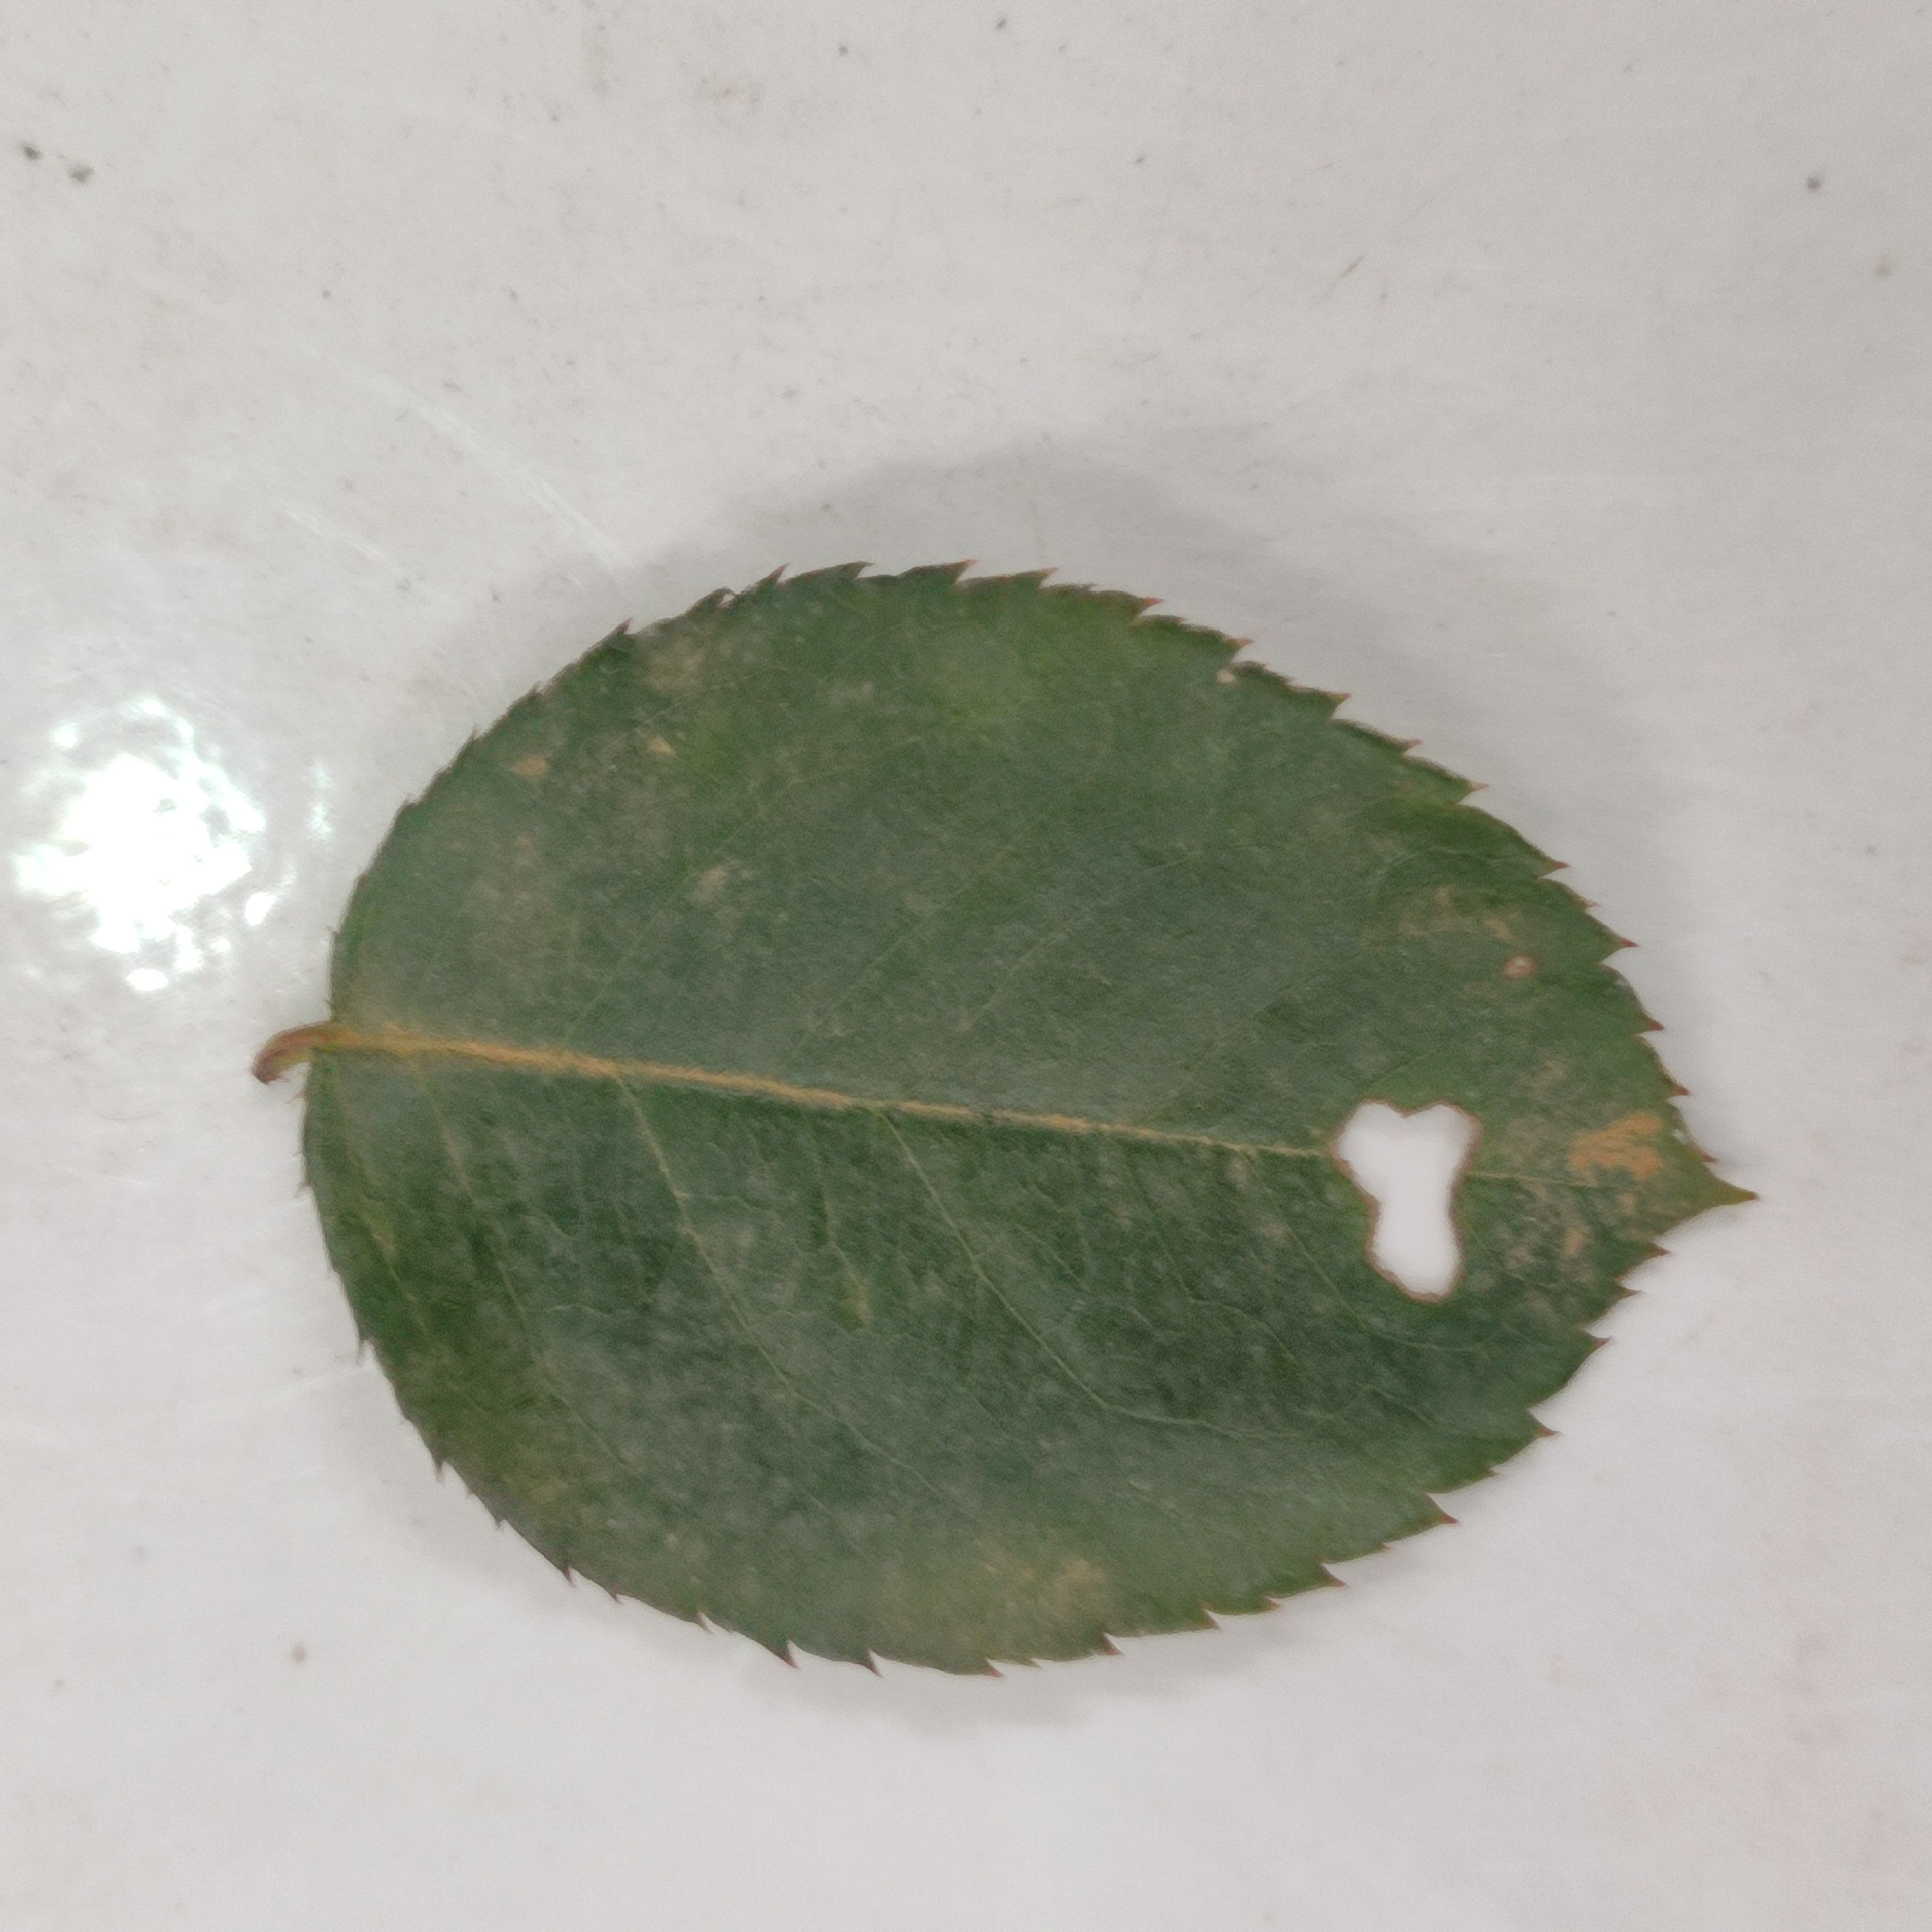
Label: Insect Hole